André Dumont (politician)

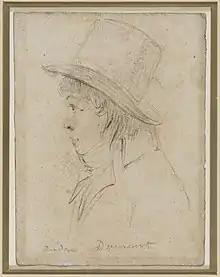
André Dumont

André Dumont (24 May 1764 at Oisemont – 19 October 1838 at Abbeville), was a French parliamentarian, deputy for the Somme of the National Convention, and an administrator of the First Empire. He was banished from France in 1816 due to involvement in the death of Louis XVI.